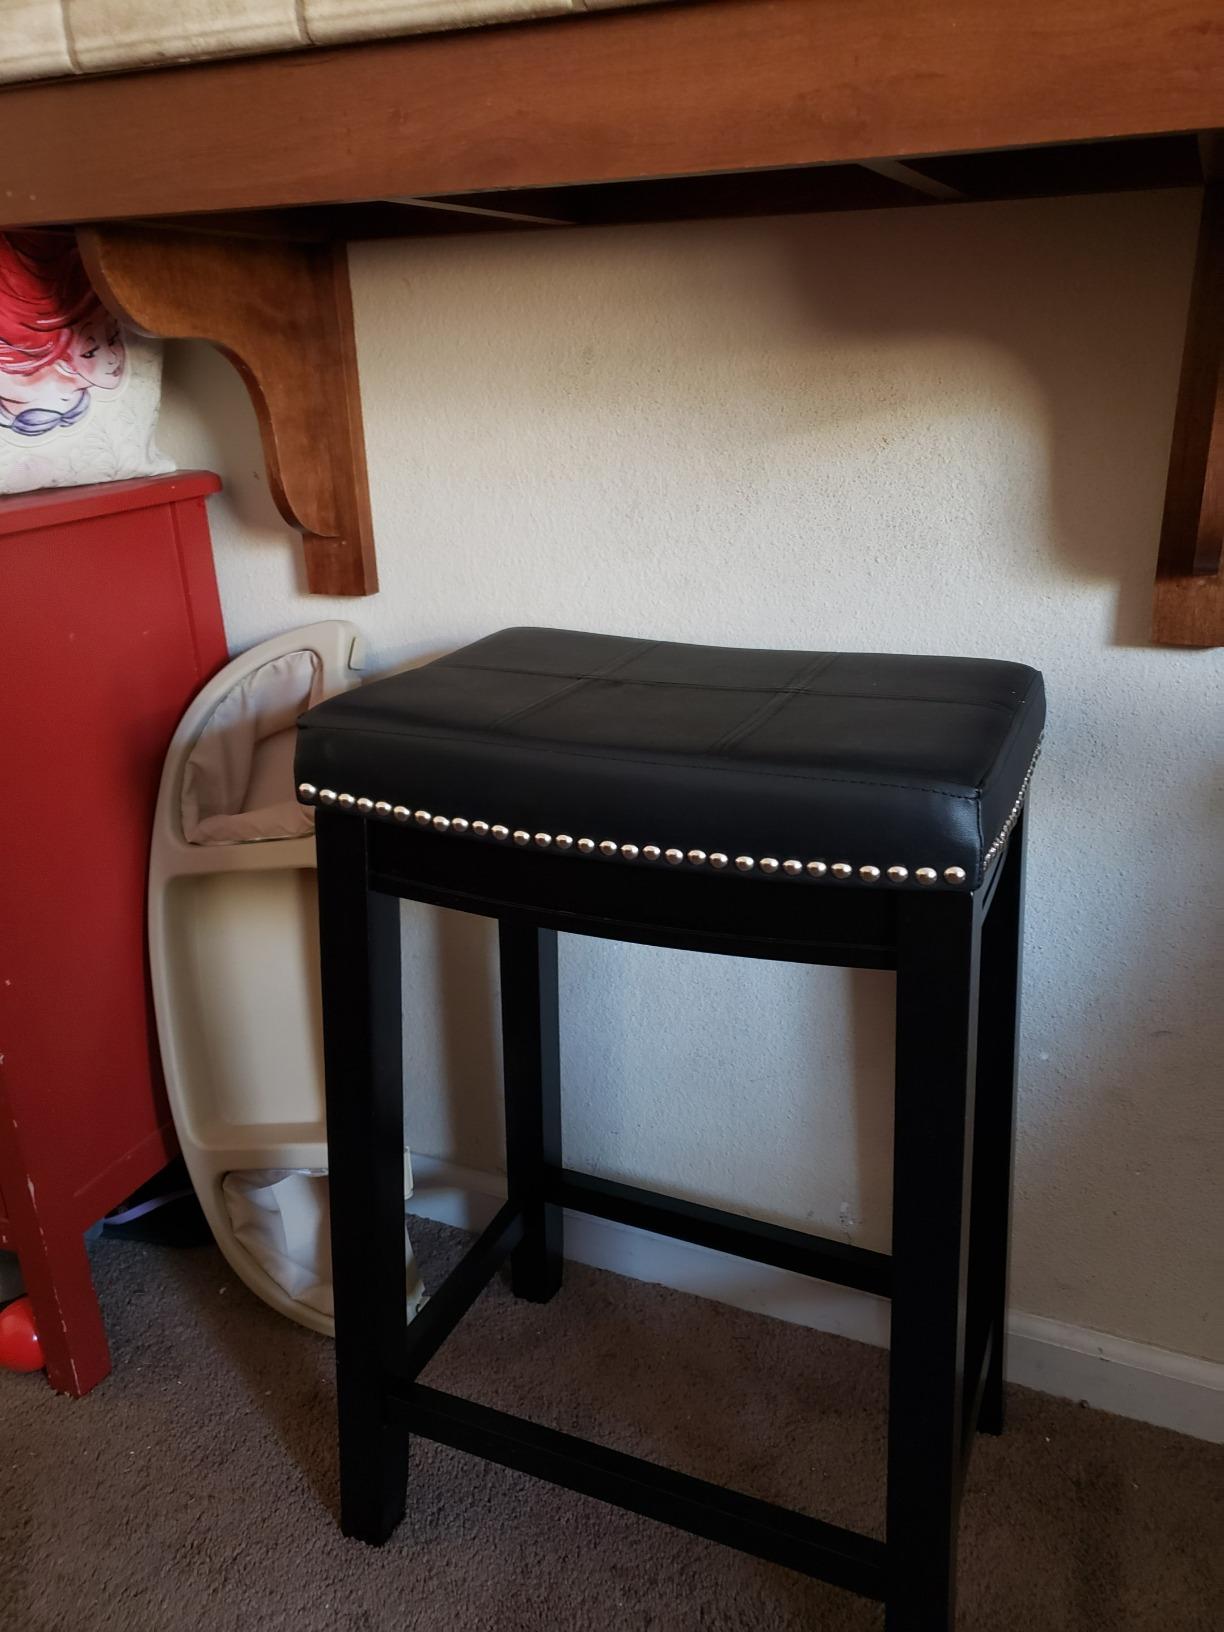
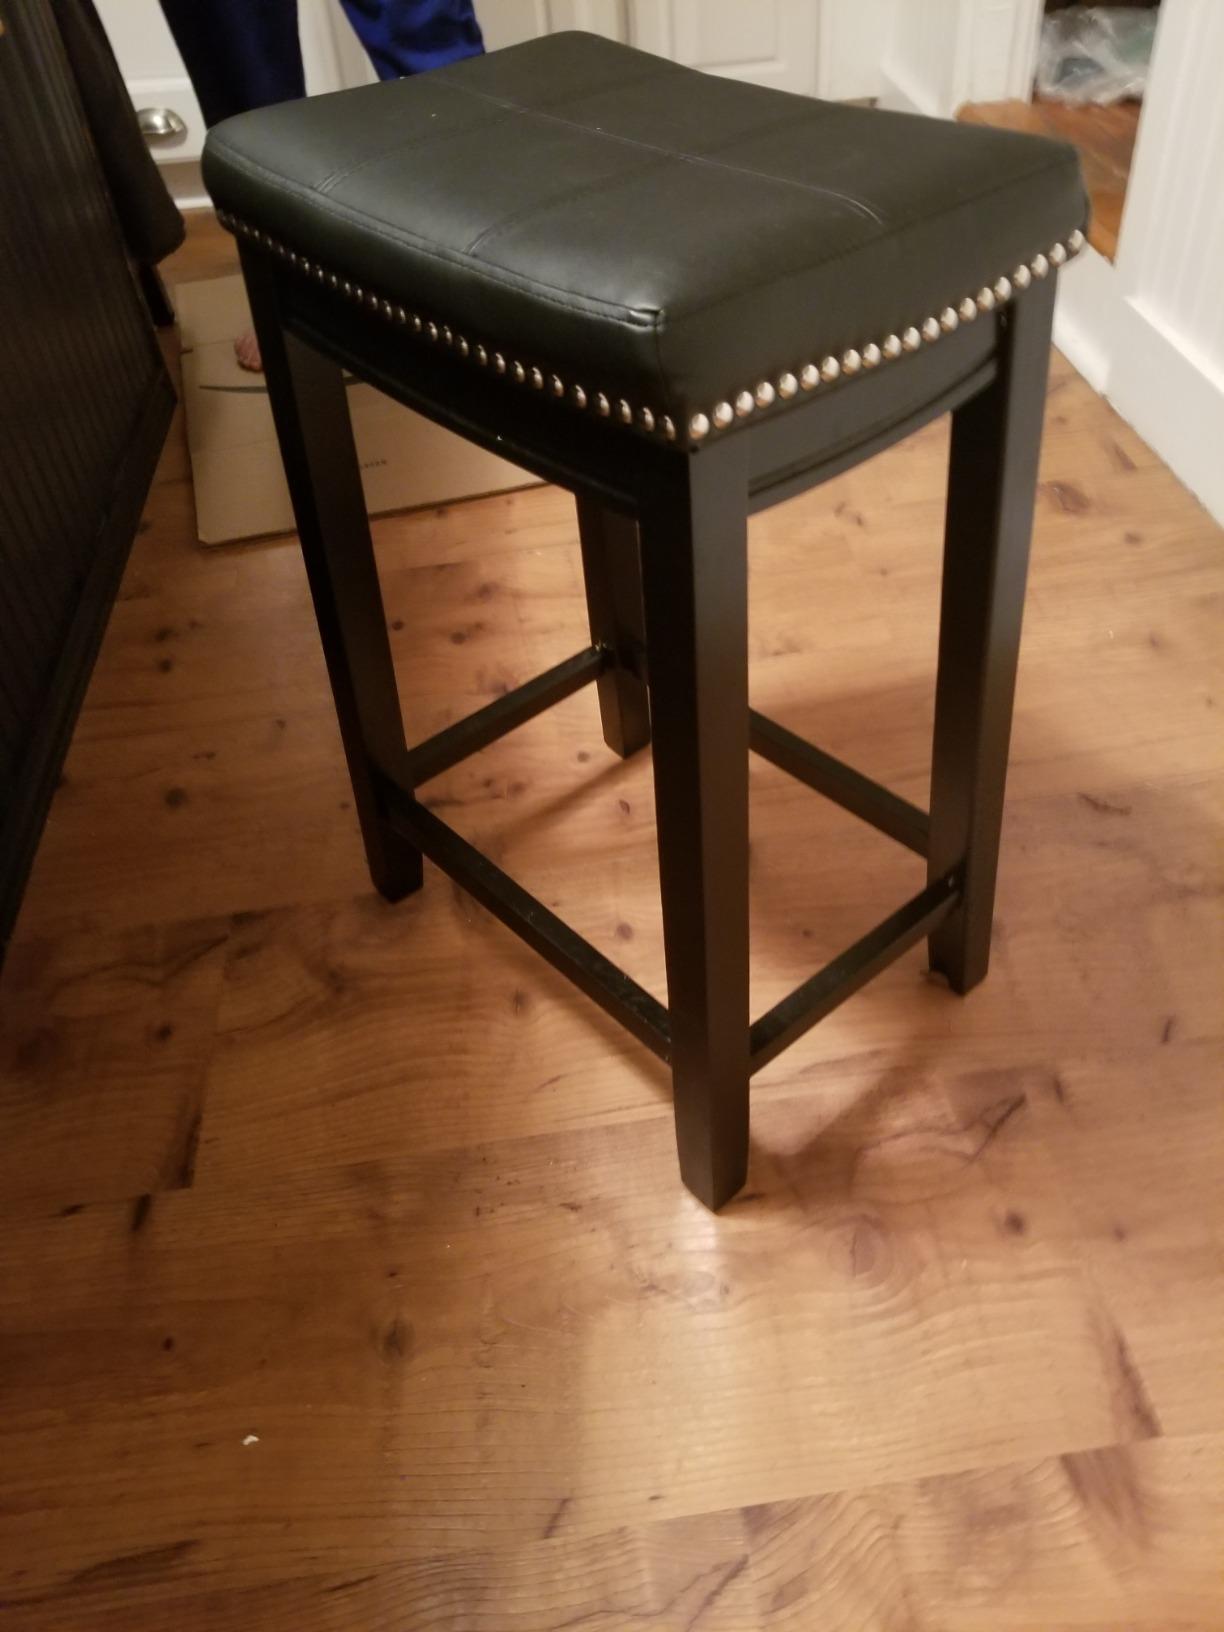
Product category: stool
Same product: yes